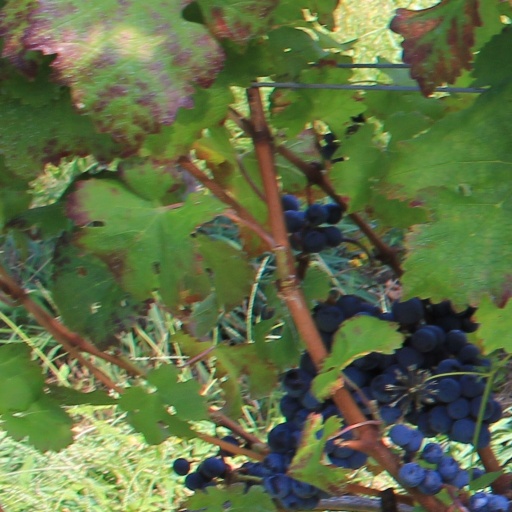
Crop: grape